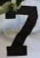
Number: 7